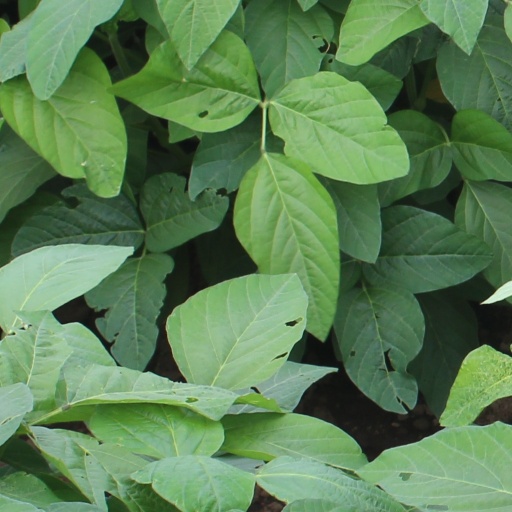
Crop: soybean